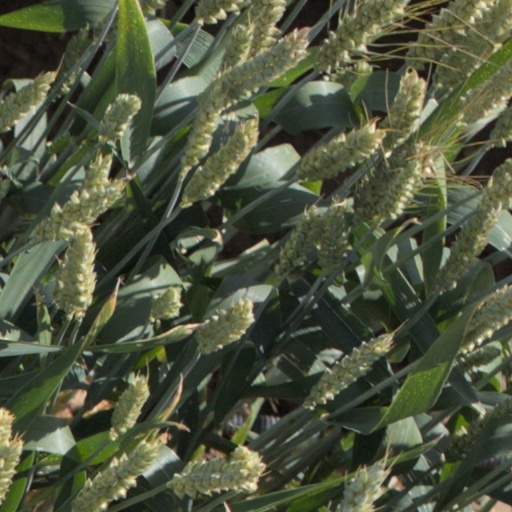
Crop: wheat